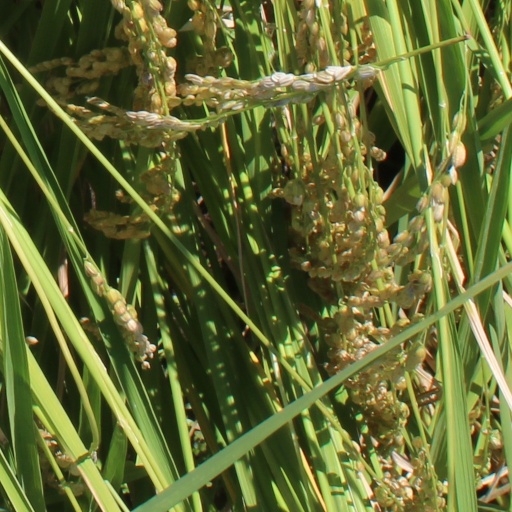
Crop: rice